Bill Thomas (American writer, born 1943)

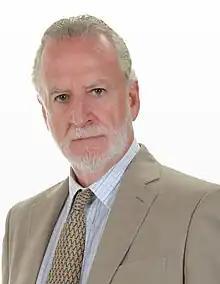

Bill Thomas (born June 1, 1943) is an American author and journalist. He has written books on the legal profession, capitalism in Russia and the corrupting influence of money on Capitol Hill. In 2010, Thomas unsuccessfully ran for Maryland's 8th congressional district seat in the U.S. House of Representatives as a Republican.